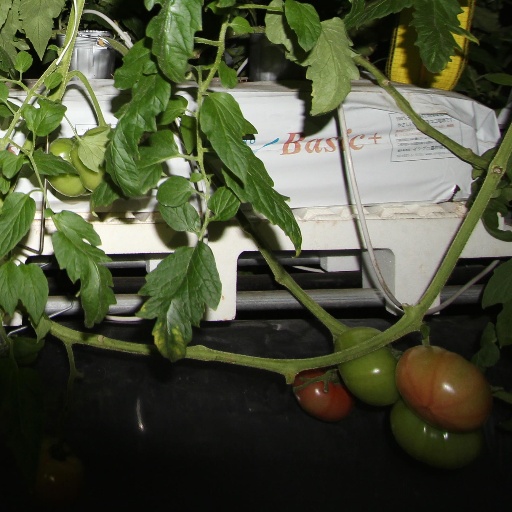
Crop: tomato